Elaine Hamilton-O'Neal

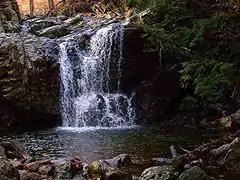
Cascade Falls Trail, Patapsco Valley State Park

At the park, Hamilton discovered how to paint and swim, and she developed an acute hearing ability and "a strong sense of smell." She learned to identify animal and bird sounds and how to avoid copperhead snakes. With only a few other children around, Hamilton developed a stronger relationship with her older brothers, Robert Jr. and Doug.